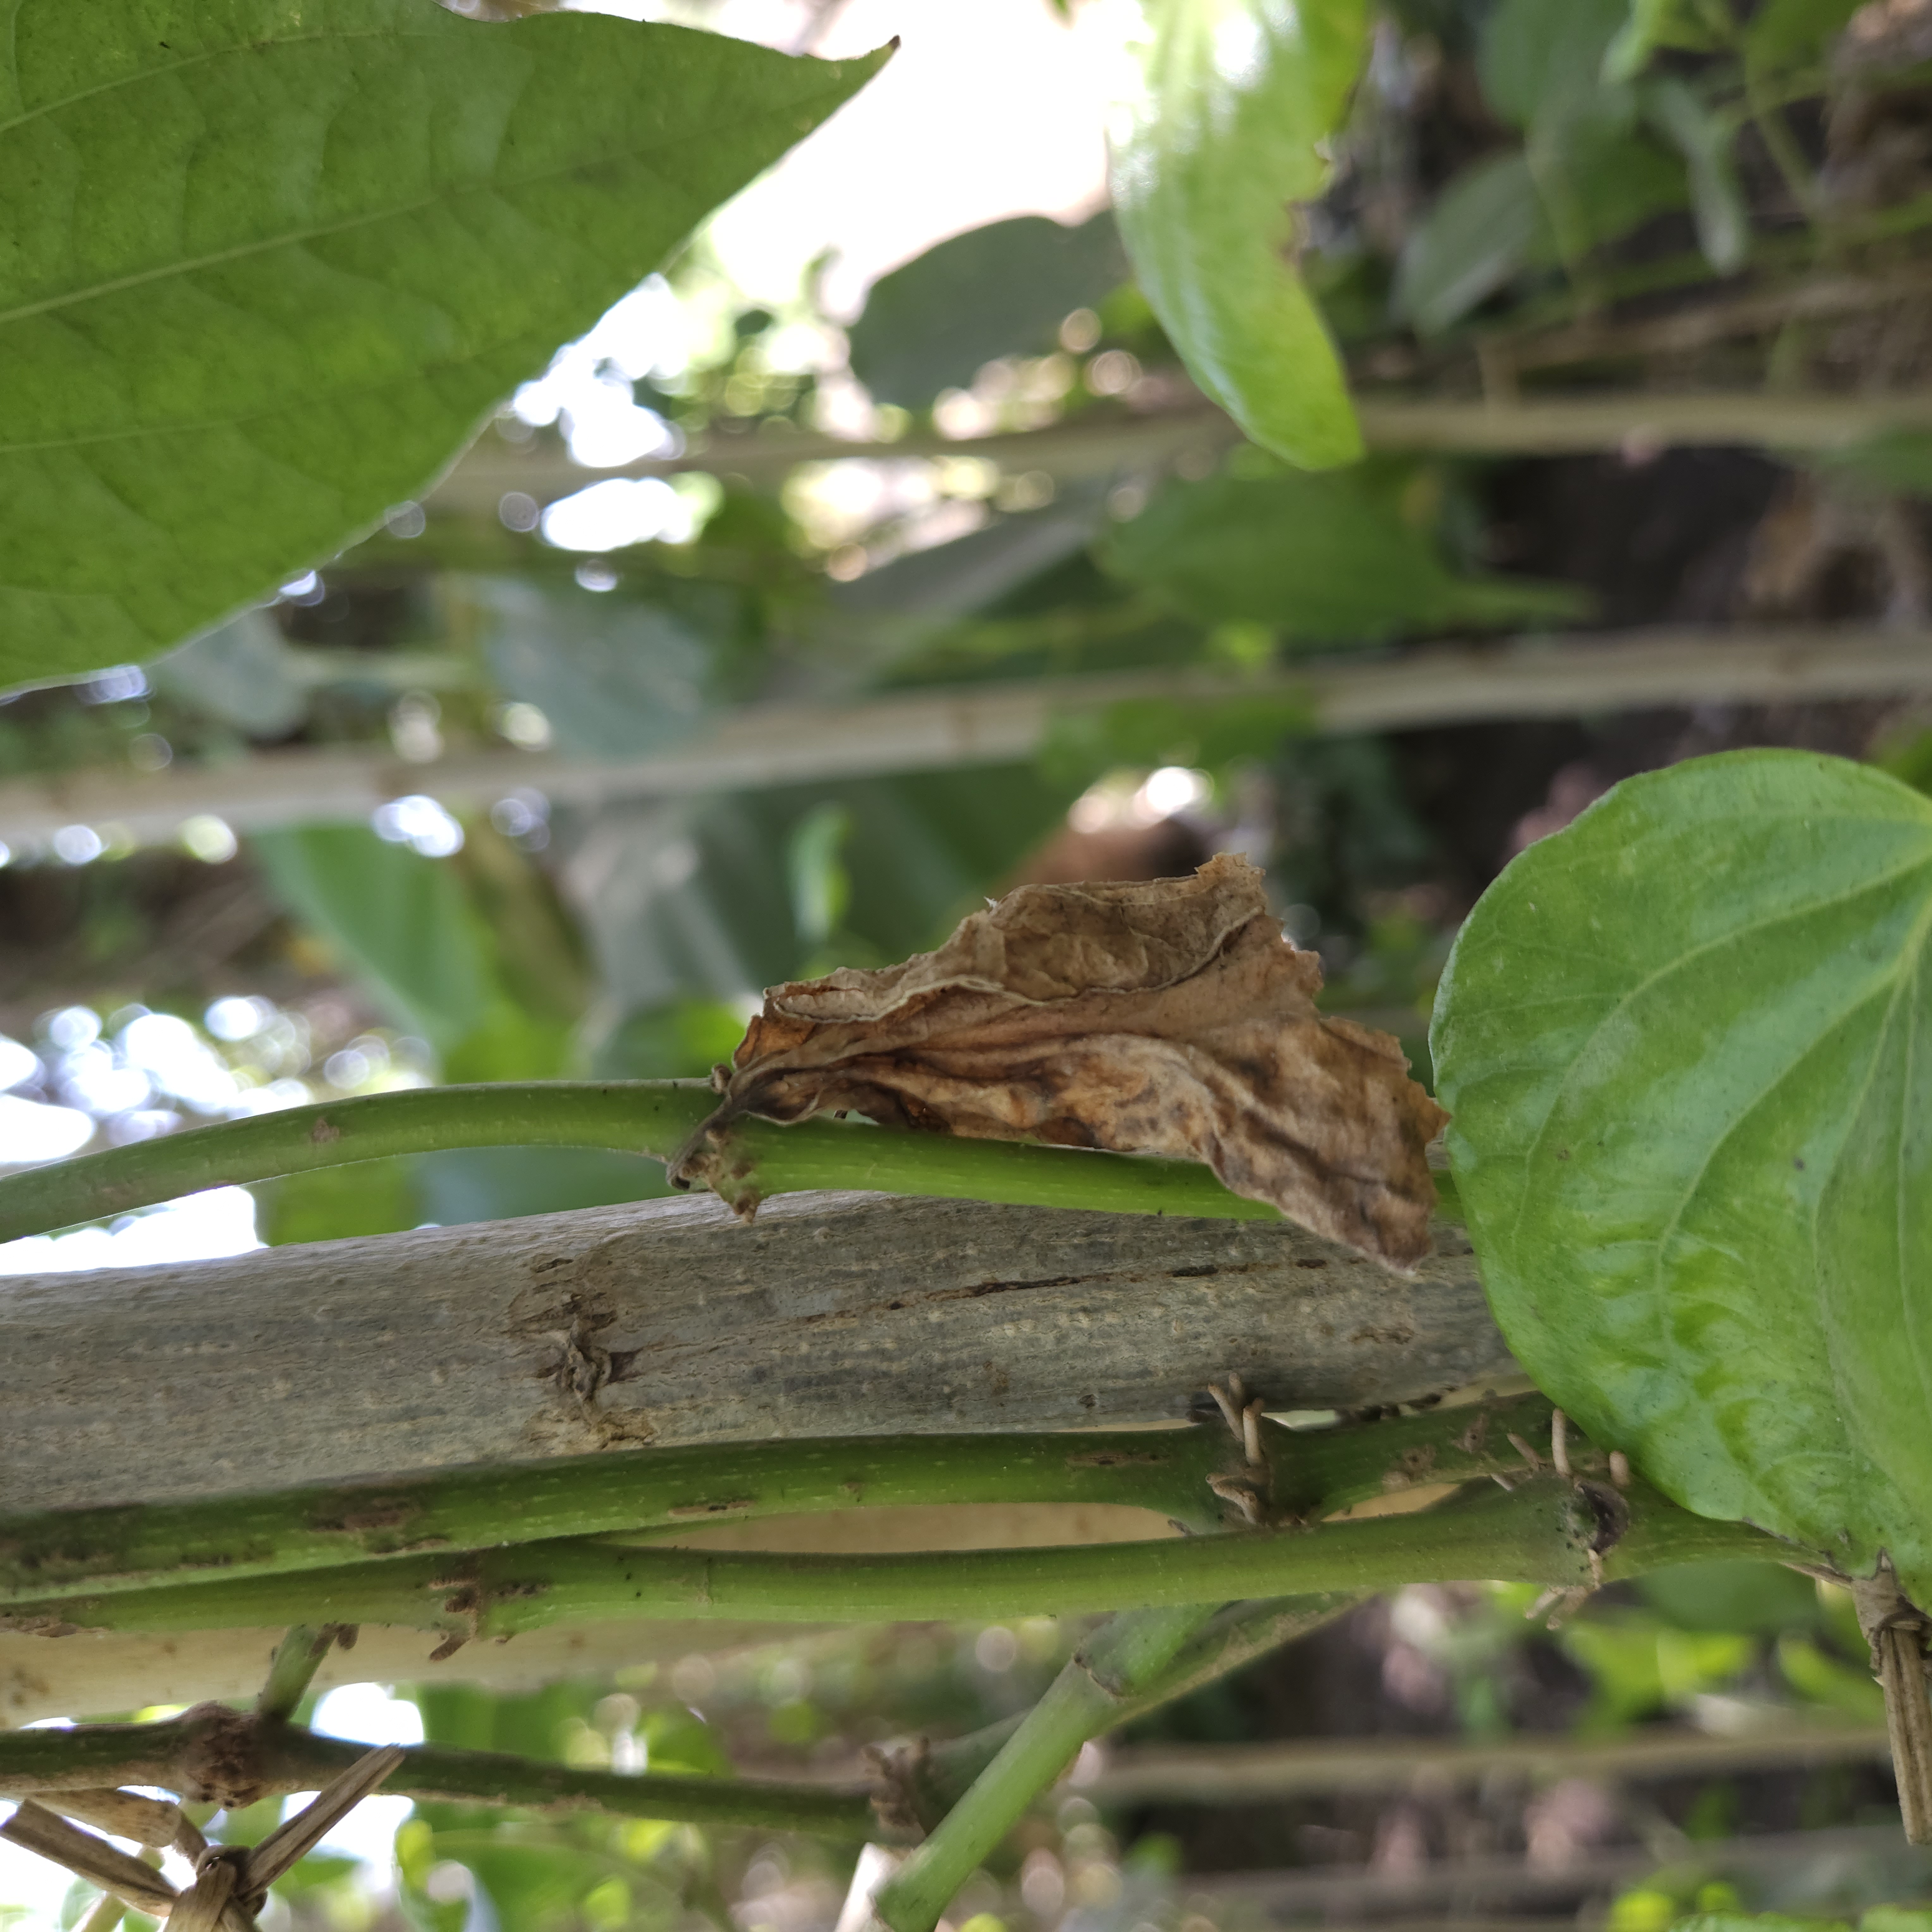
Label: Dried